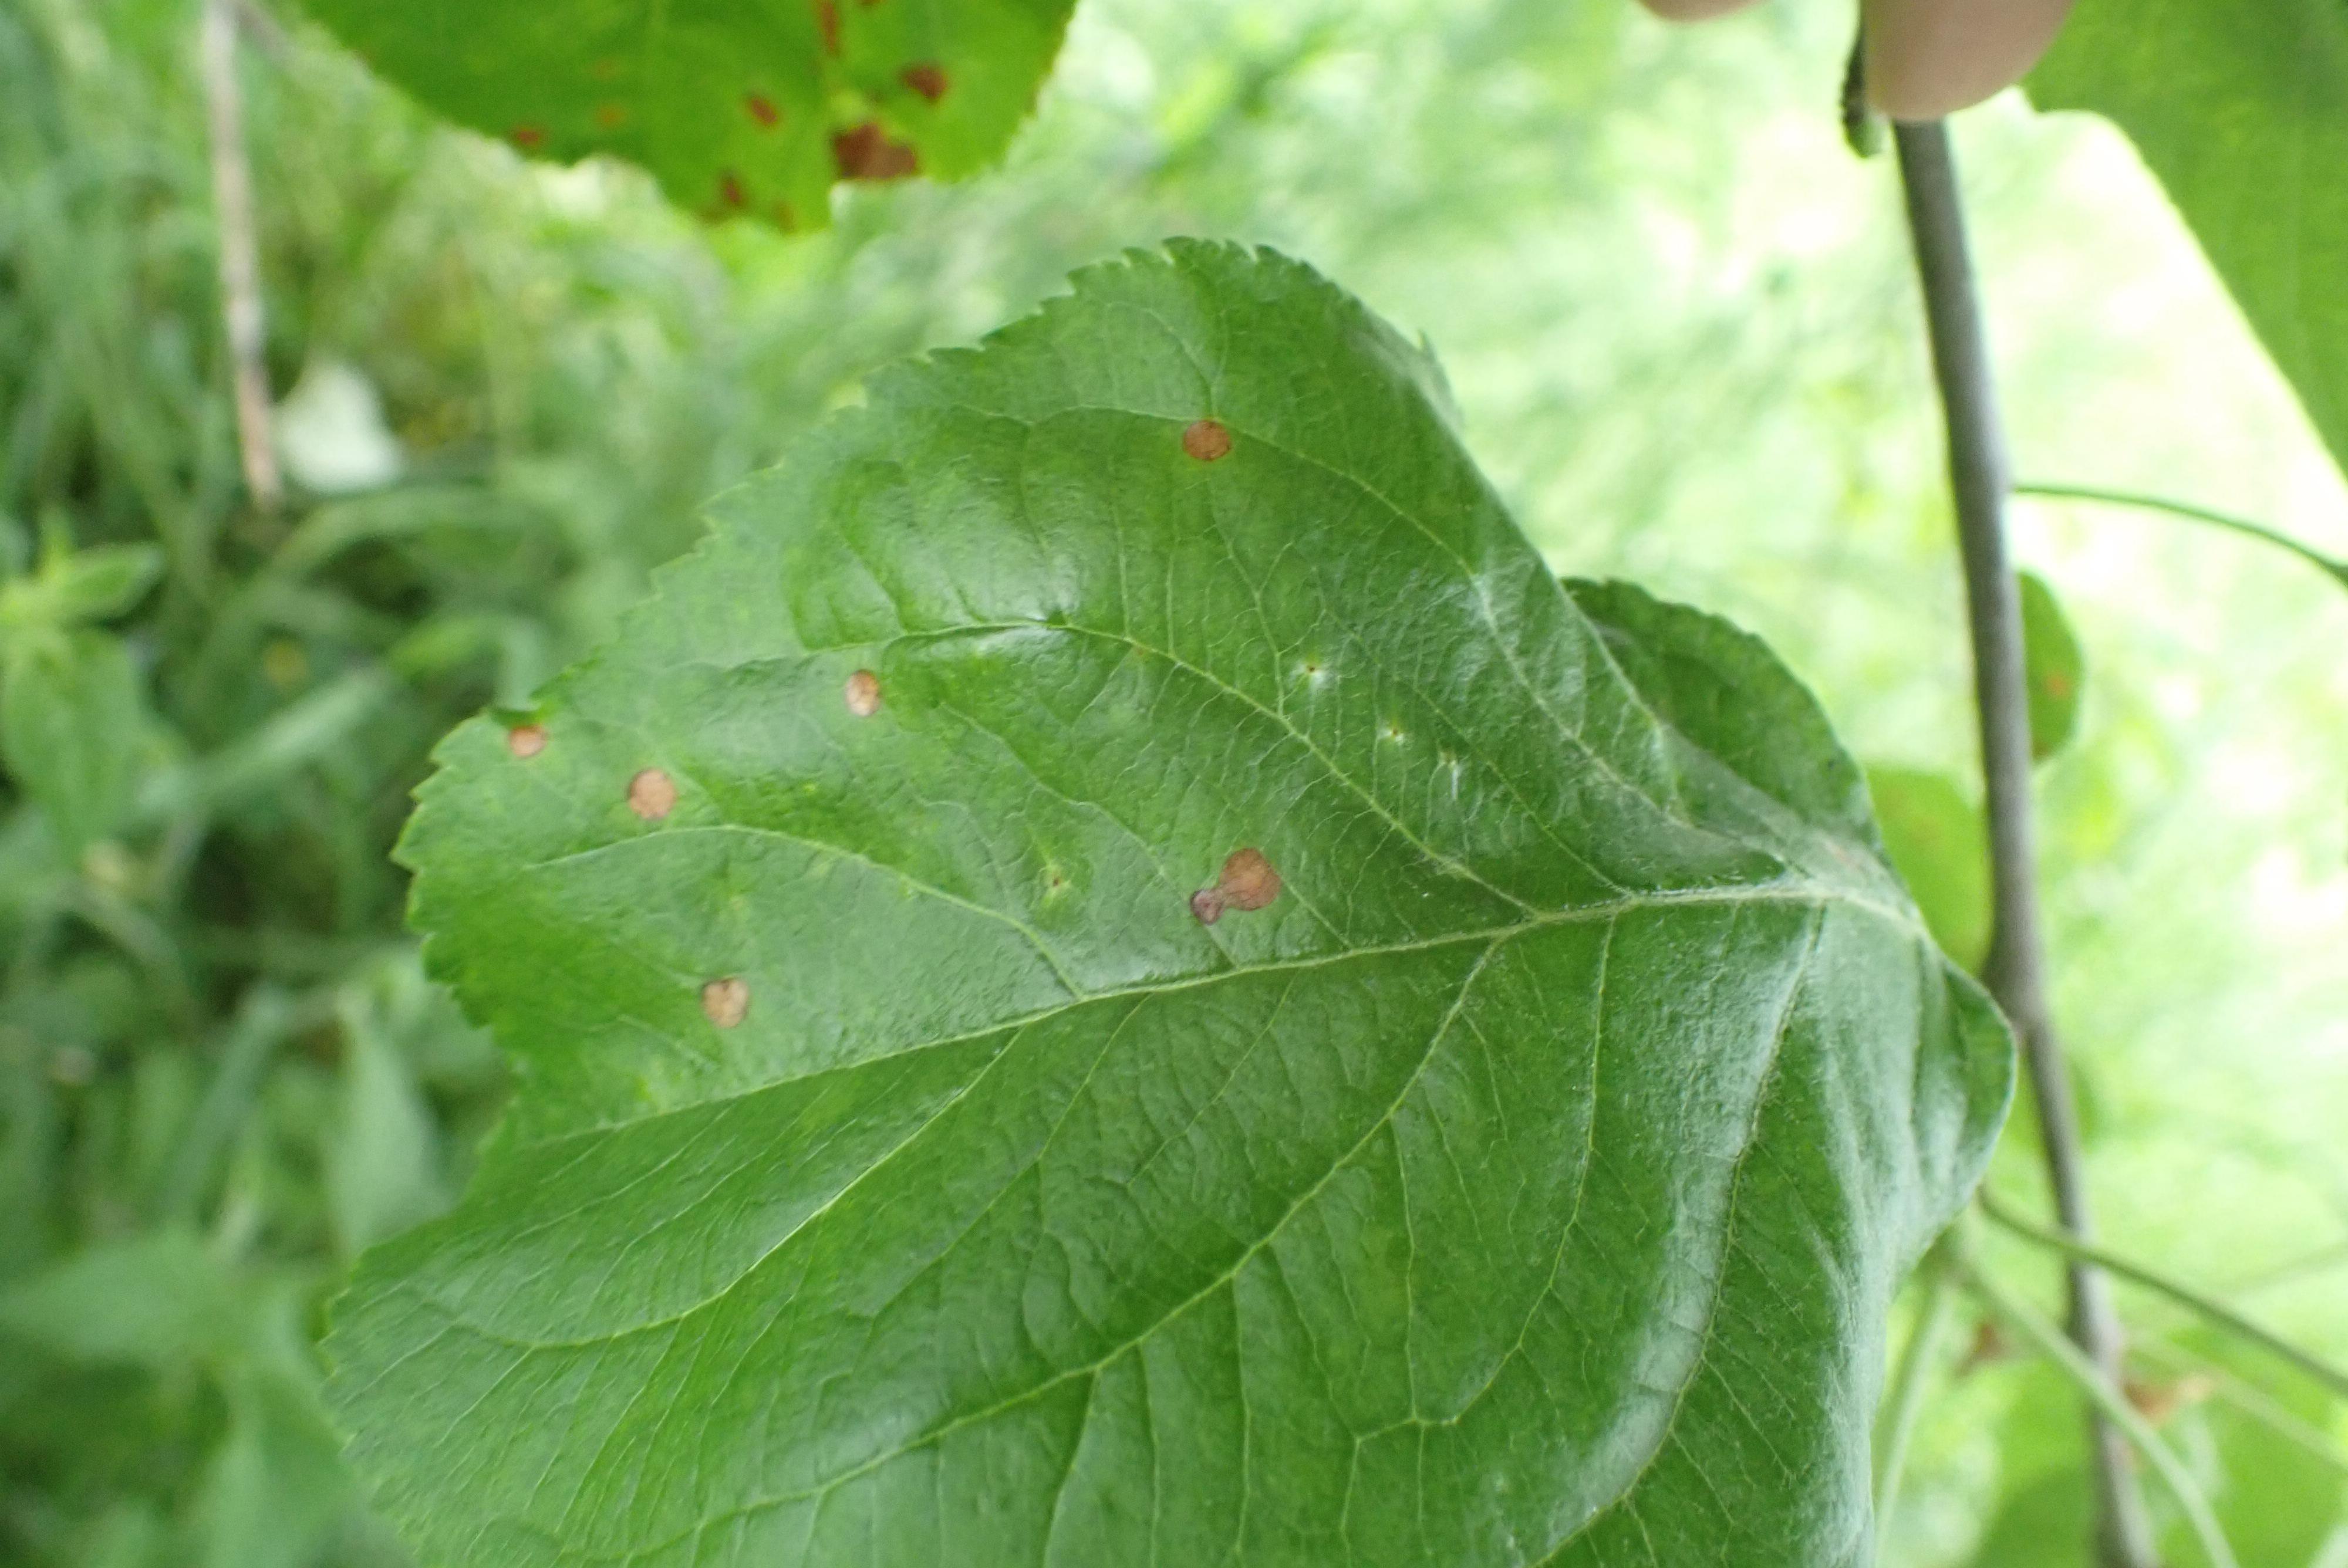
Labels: frog_eye_leaf_spot